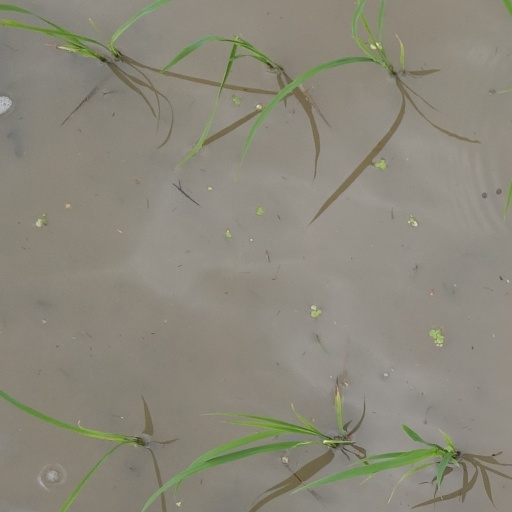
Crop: rice